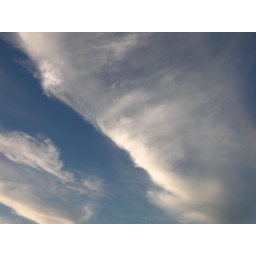
can you find the face in the clouds